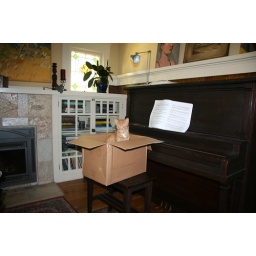
Linus in the box of maternity clothes from Sundry.